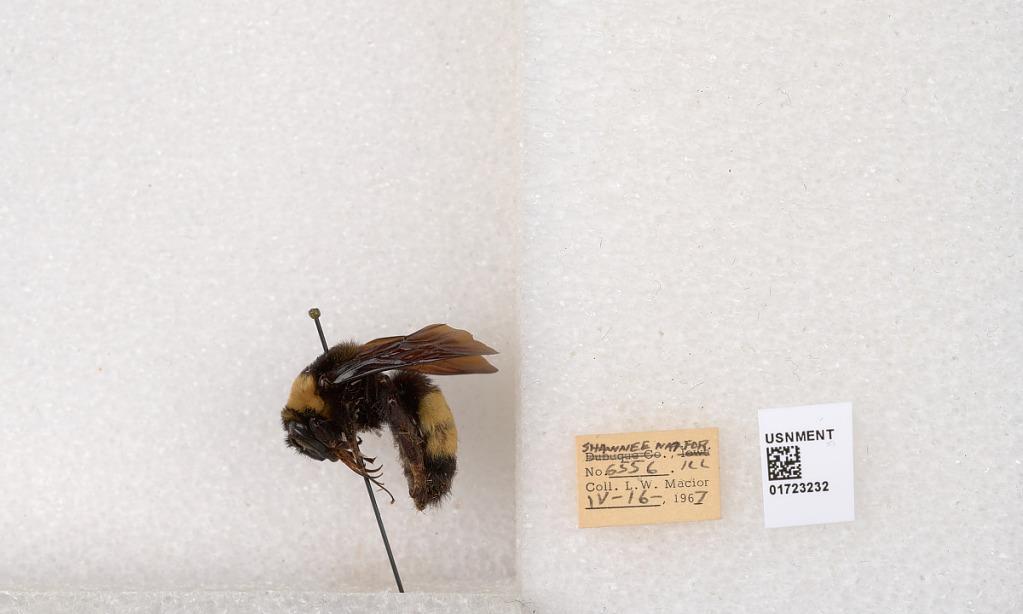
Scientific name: Bombus (Bombus) nevadensis auricormus
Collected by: L. Macior
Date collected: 1967-4-16
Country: United States
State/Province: Illinois
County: Johnson
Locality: Shawnee National Forest
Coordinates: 37.5114, -88.8011